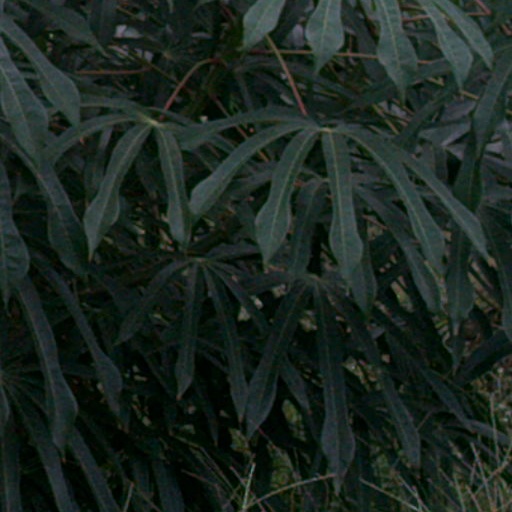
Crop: cassava